DJ Switch (Ghanaian DJ)

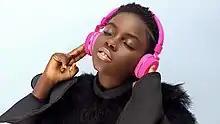

Erica Armah Bra-Bulu Tandoh (born December 12, 2007) known by the stage name DJ Switch, is a young Ghanaian disc jockey.